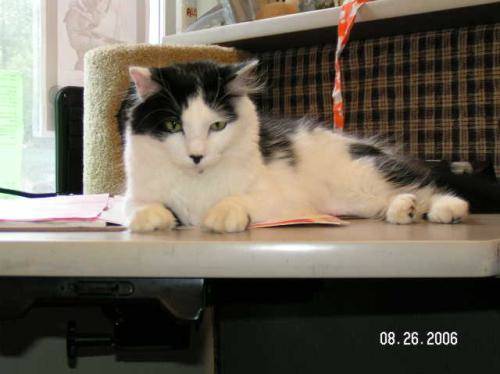
Label: cat